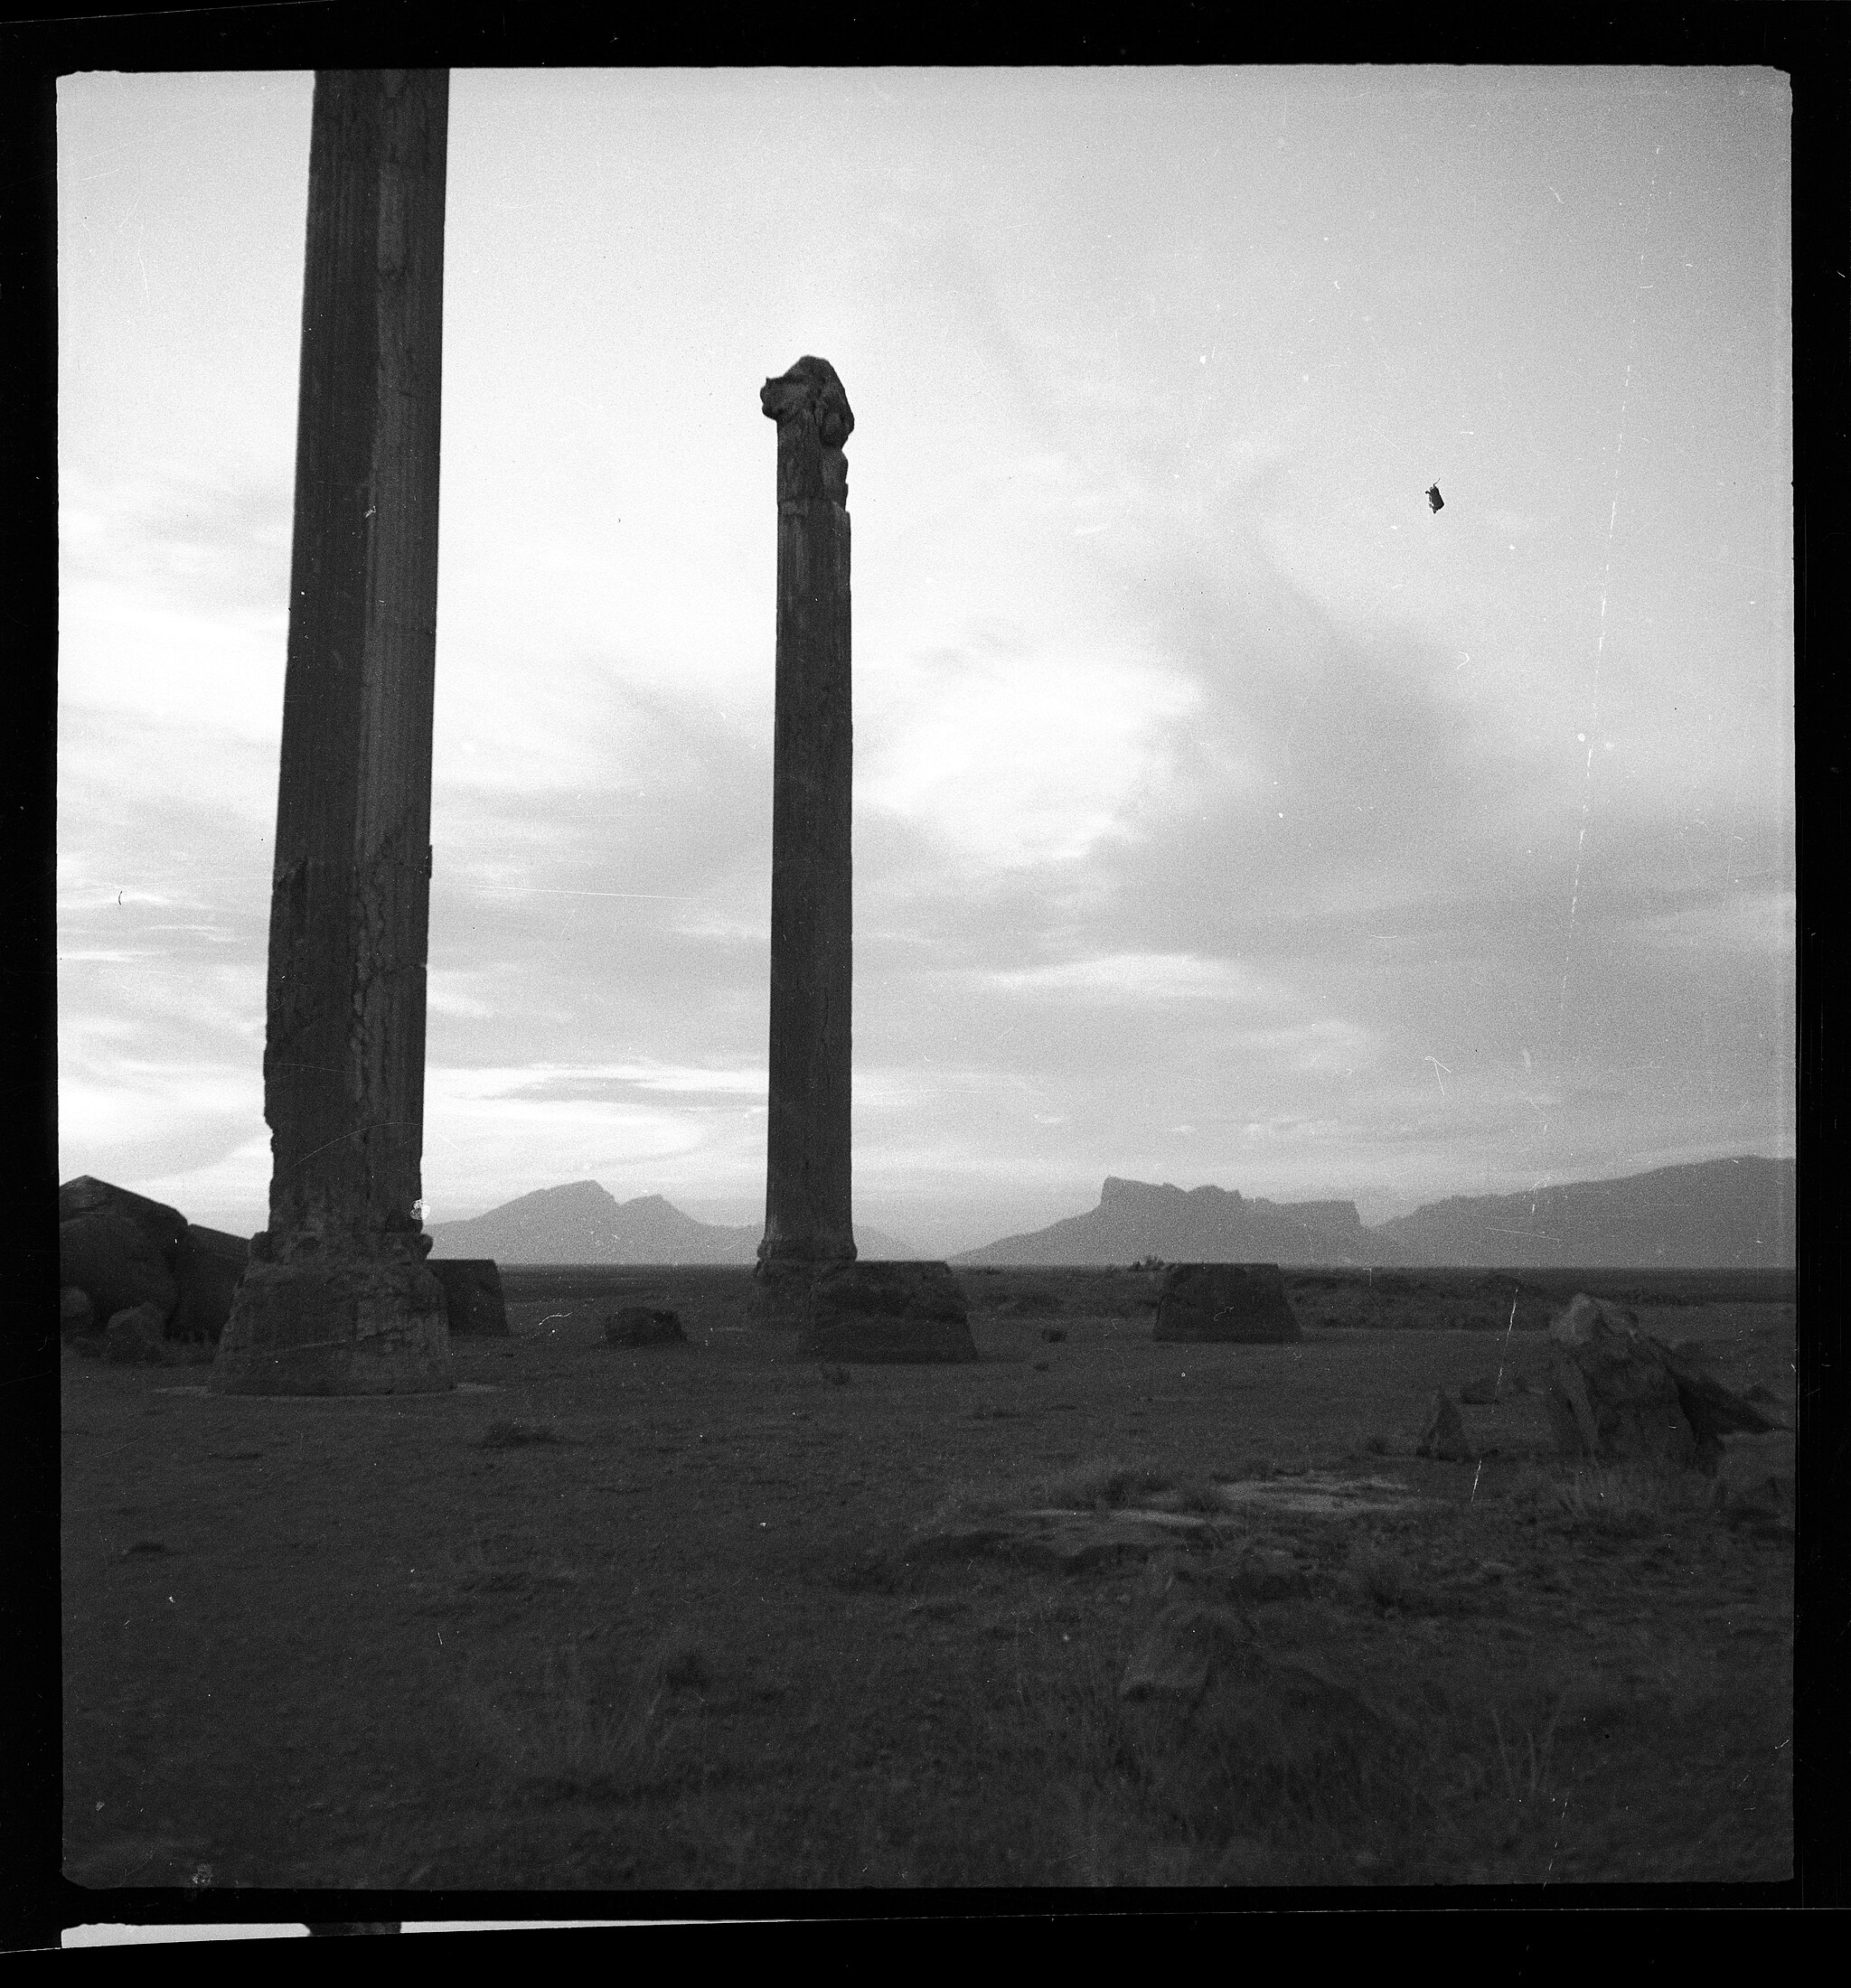
Title: CH-NB - Persien, Persepolis- Ruinen - Annemarie Schwarzenbach - SLA-Schwarzenbach-A-5-07-140
Description: Persien, Persepolis: Ruinen; Säulen
Date: from 1935 until 1935
Categories: Author died more than 70 years ago public domain images, Media contributed by the Swiss National Library, CC-PD-Mark, All media supported by Wikimedia CH, GWToolset Batch Upload, CH-NB-Annemarie Schwarzenbach, Photographs by Annemarie Schwarzenbach - Iran, Persepolis in the 1930s